Chajá

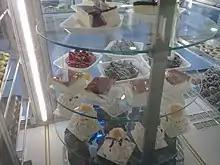
Confectionery showing chajás on the bottom and masinis (another Uruguayan dessert) on the middle.

The chajá cake is a typical dessert in Uruguayan cuisine. It was created on April 27, 1927 by Orlando Castellano, the owner of the "Confitería Las Familias" in the city of Paysandú. It originated as a semi-industrialized confectionery, and is exported to Argentina, Brazil, Paraguay and United States